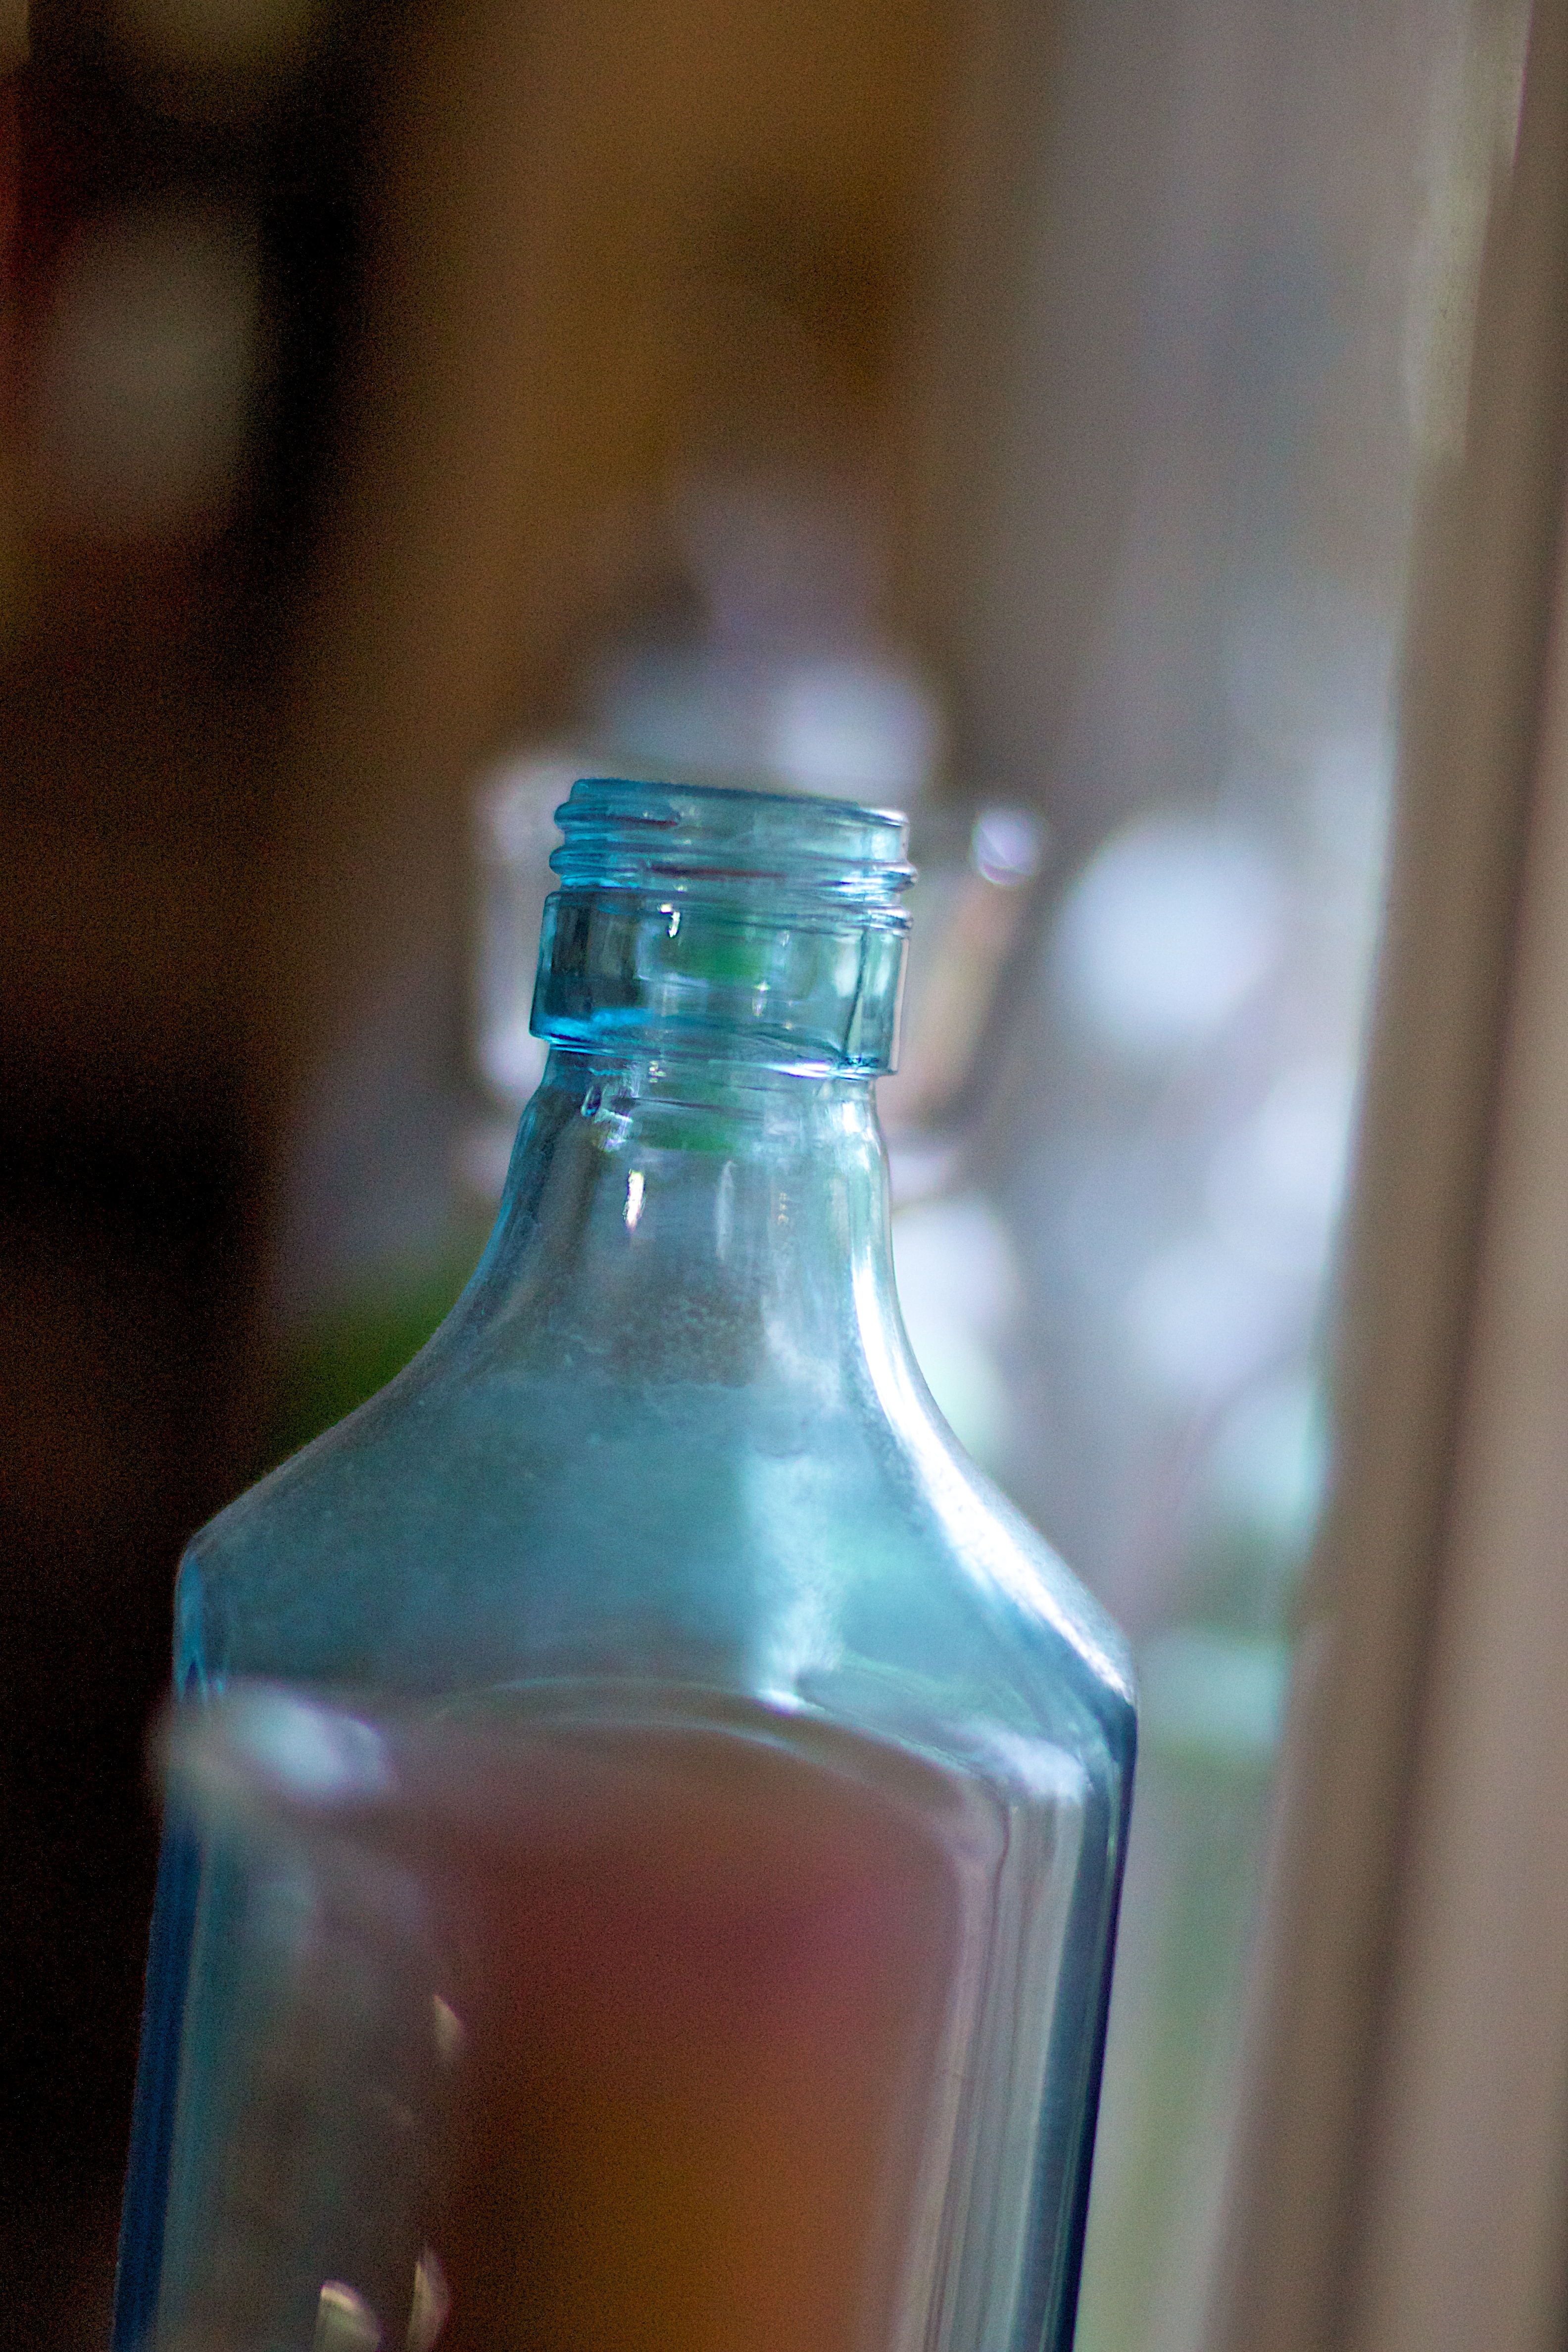
water, glass, drink, bottle, alcohol, glass bottle, beer bottle, 2010365, drinkware